Bad Rotenfels

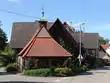
St. Sebastian Chapel, at the Winkel turnoff in Bad Rotenfels Burough, City of Gaggenau

Rotenfels belonged to the Diocese of Speyer and was assigned to the Kuppenheim District under that Diocese in the Middle Ages. The Reformation arrived in 1555, and over the next three and a half centuries, as the area came under the authority of various rulers with differing religious preferences, the majority denomination of Rotenfels changed six times between Catholic and Evangelical Lutheran (Protestant) before finally settling to become a Catholic majority.